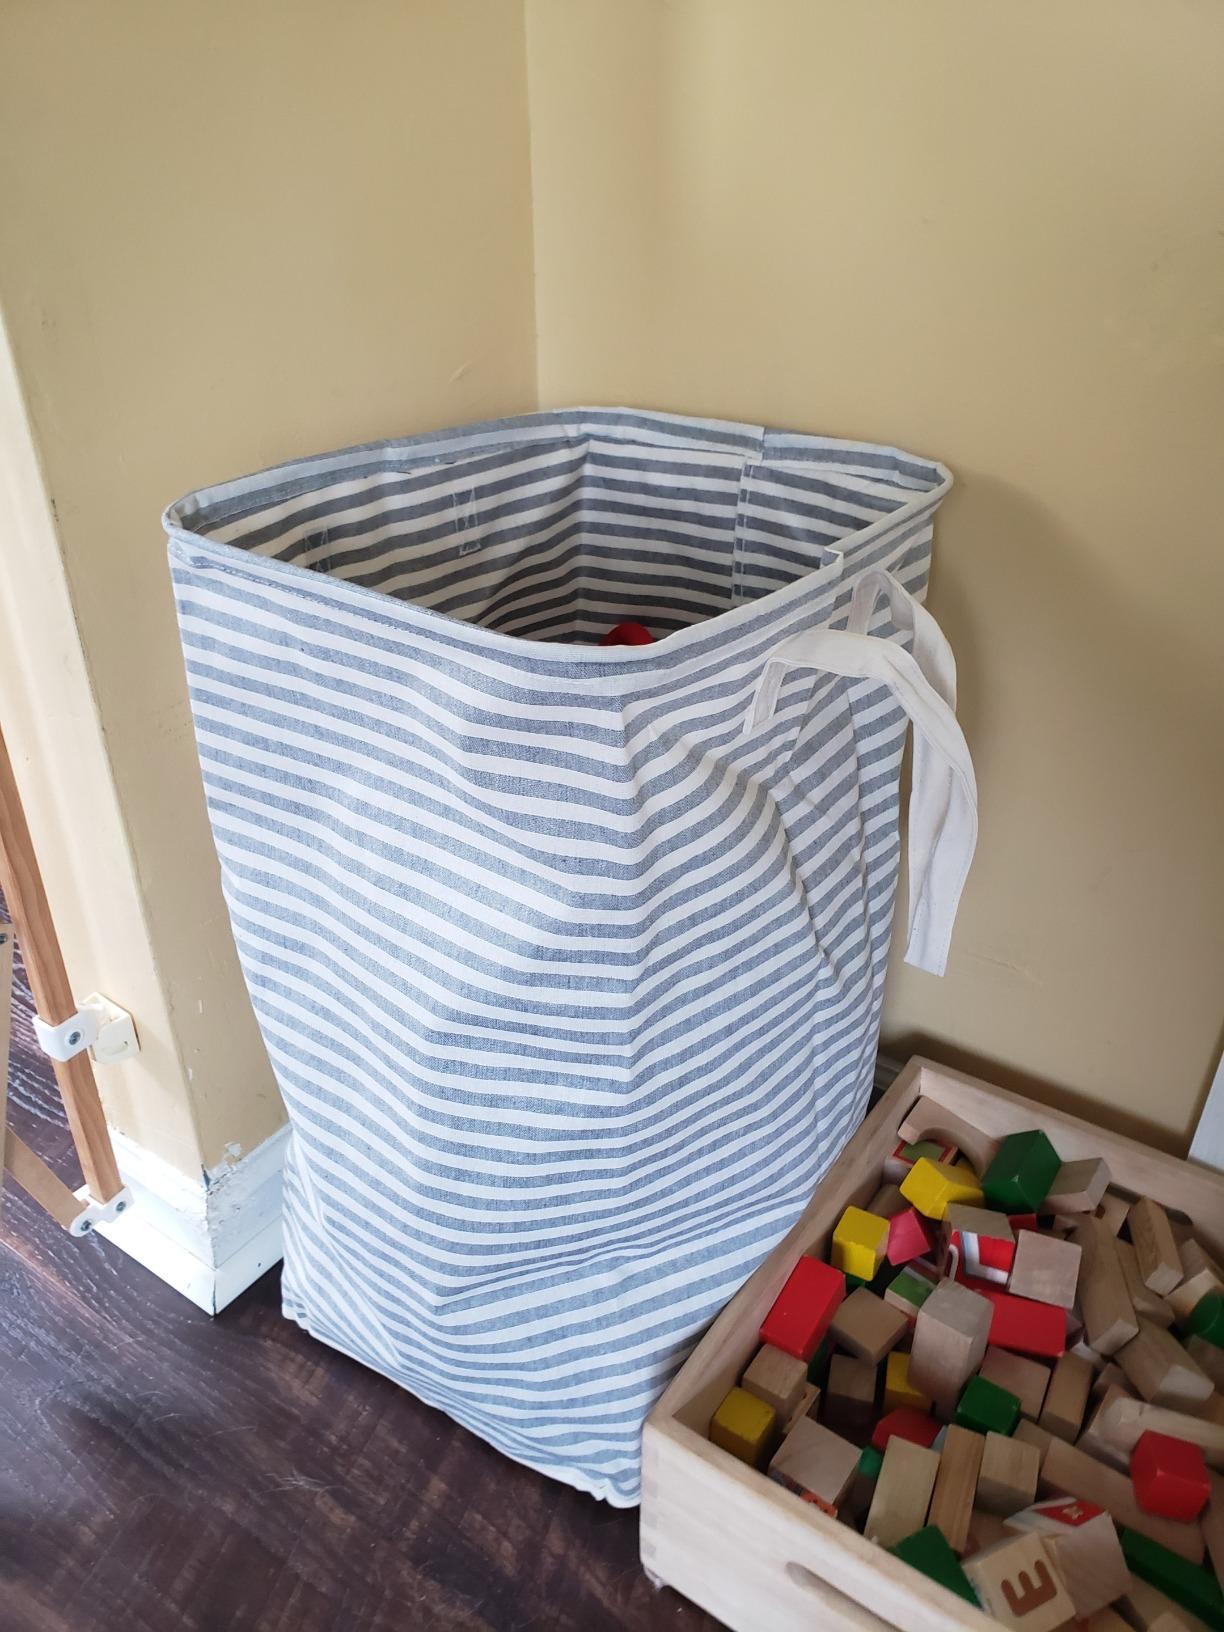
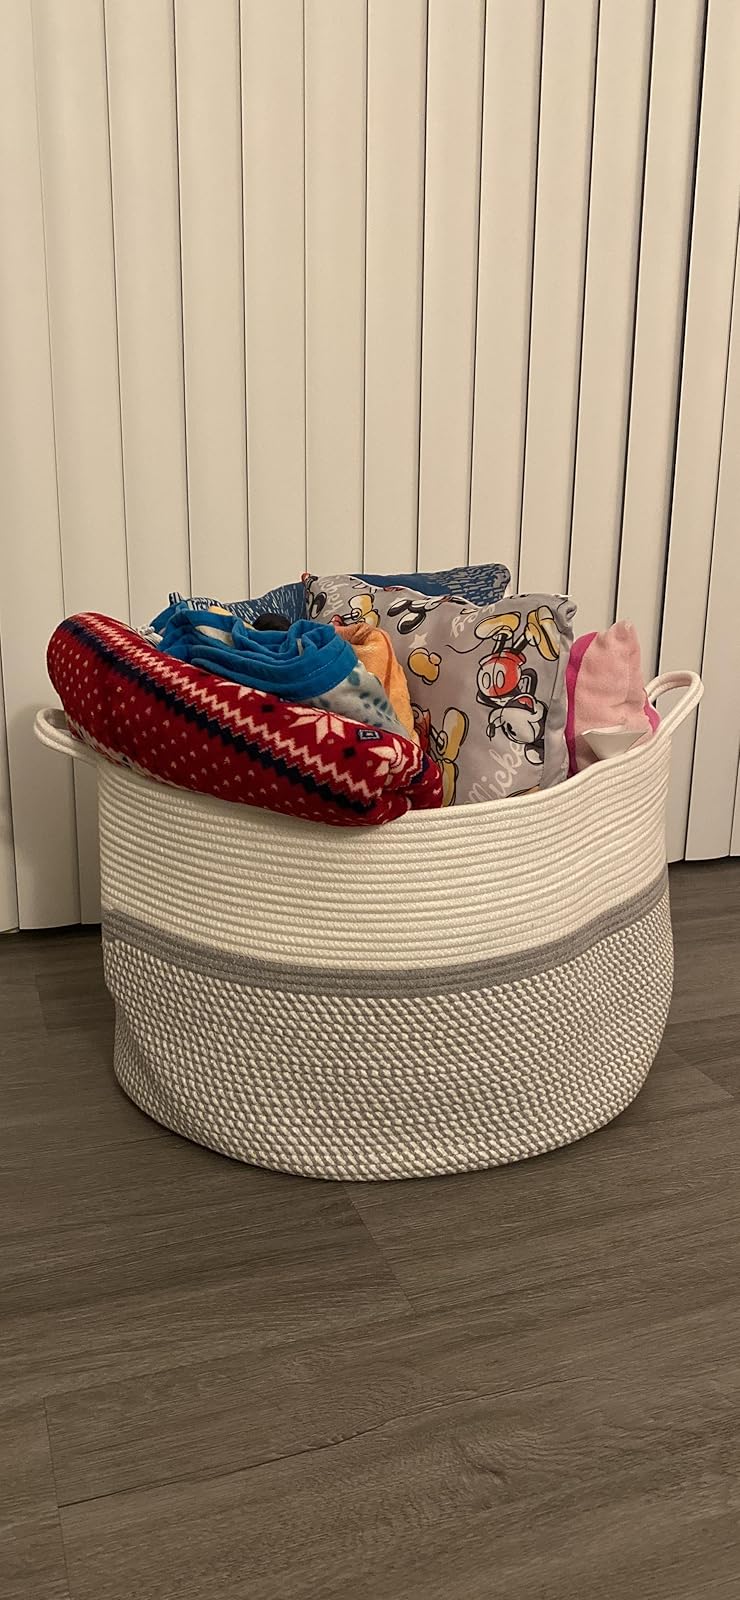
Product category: items_hamper
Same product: no